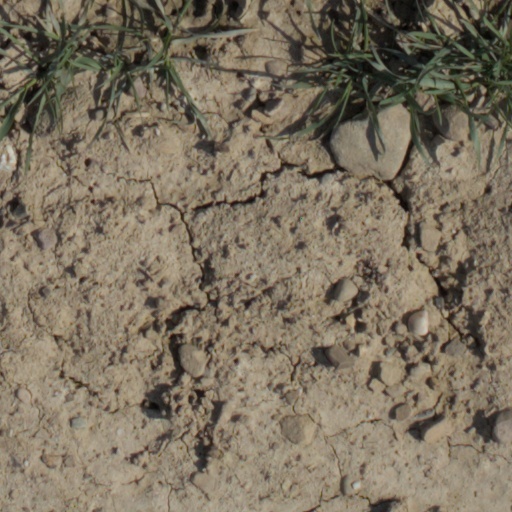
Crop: wheat